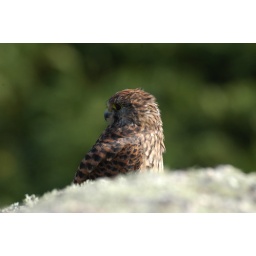
A Falcon on a rock face near the Minack Theater Porthcorno Cornwall